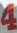
Number: 4